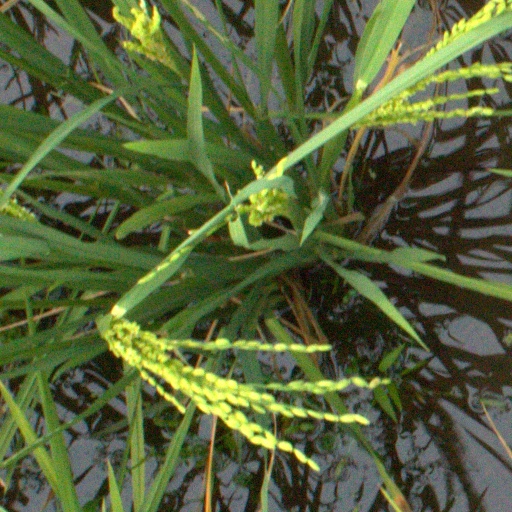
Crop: rice